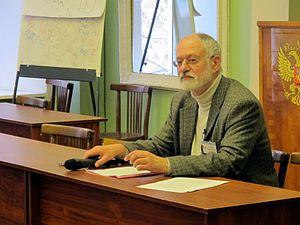
Victor Schnirelmann est un archéologue, ethnologue et anthropologue russe, auteur d'une série d'ouvrages relatifs à l'ethno-politologie. Docteur en Histoire, collaborateur scientifique principal de l'Institut d'ethnologie et d'anthropologie N. N. Mikloukho-Maklai à Moscou.